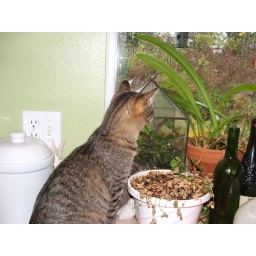
Jack watching birds in the kitchen 2